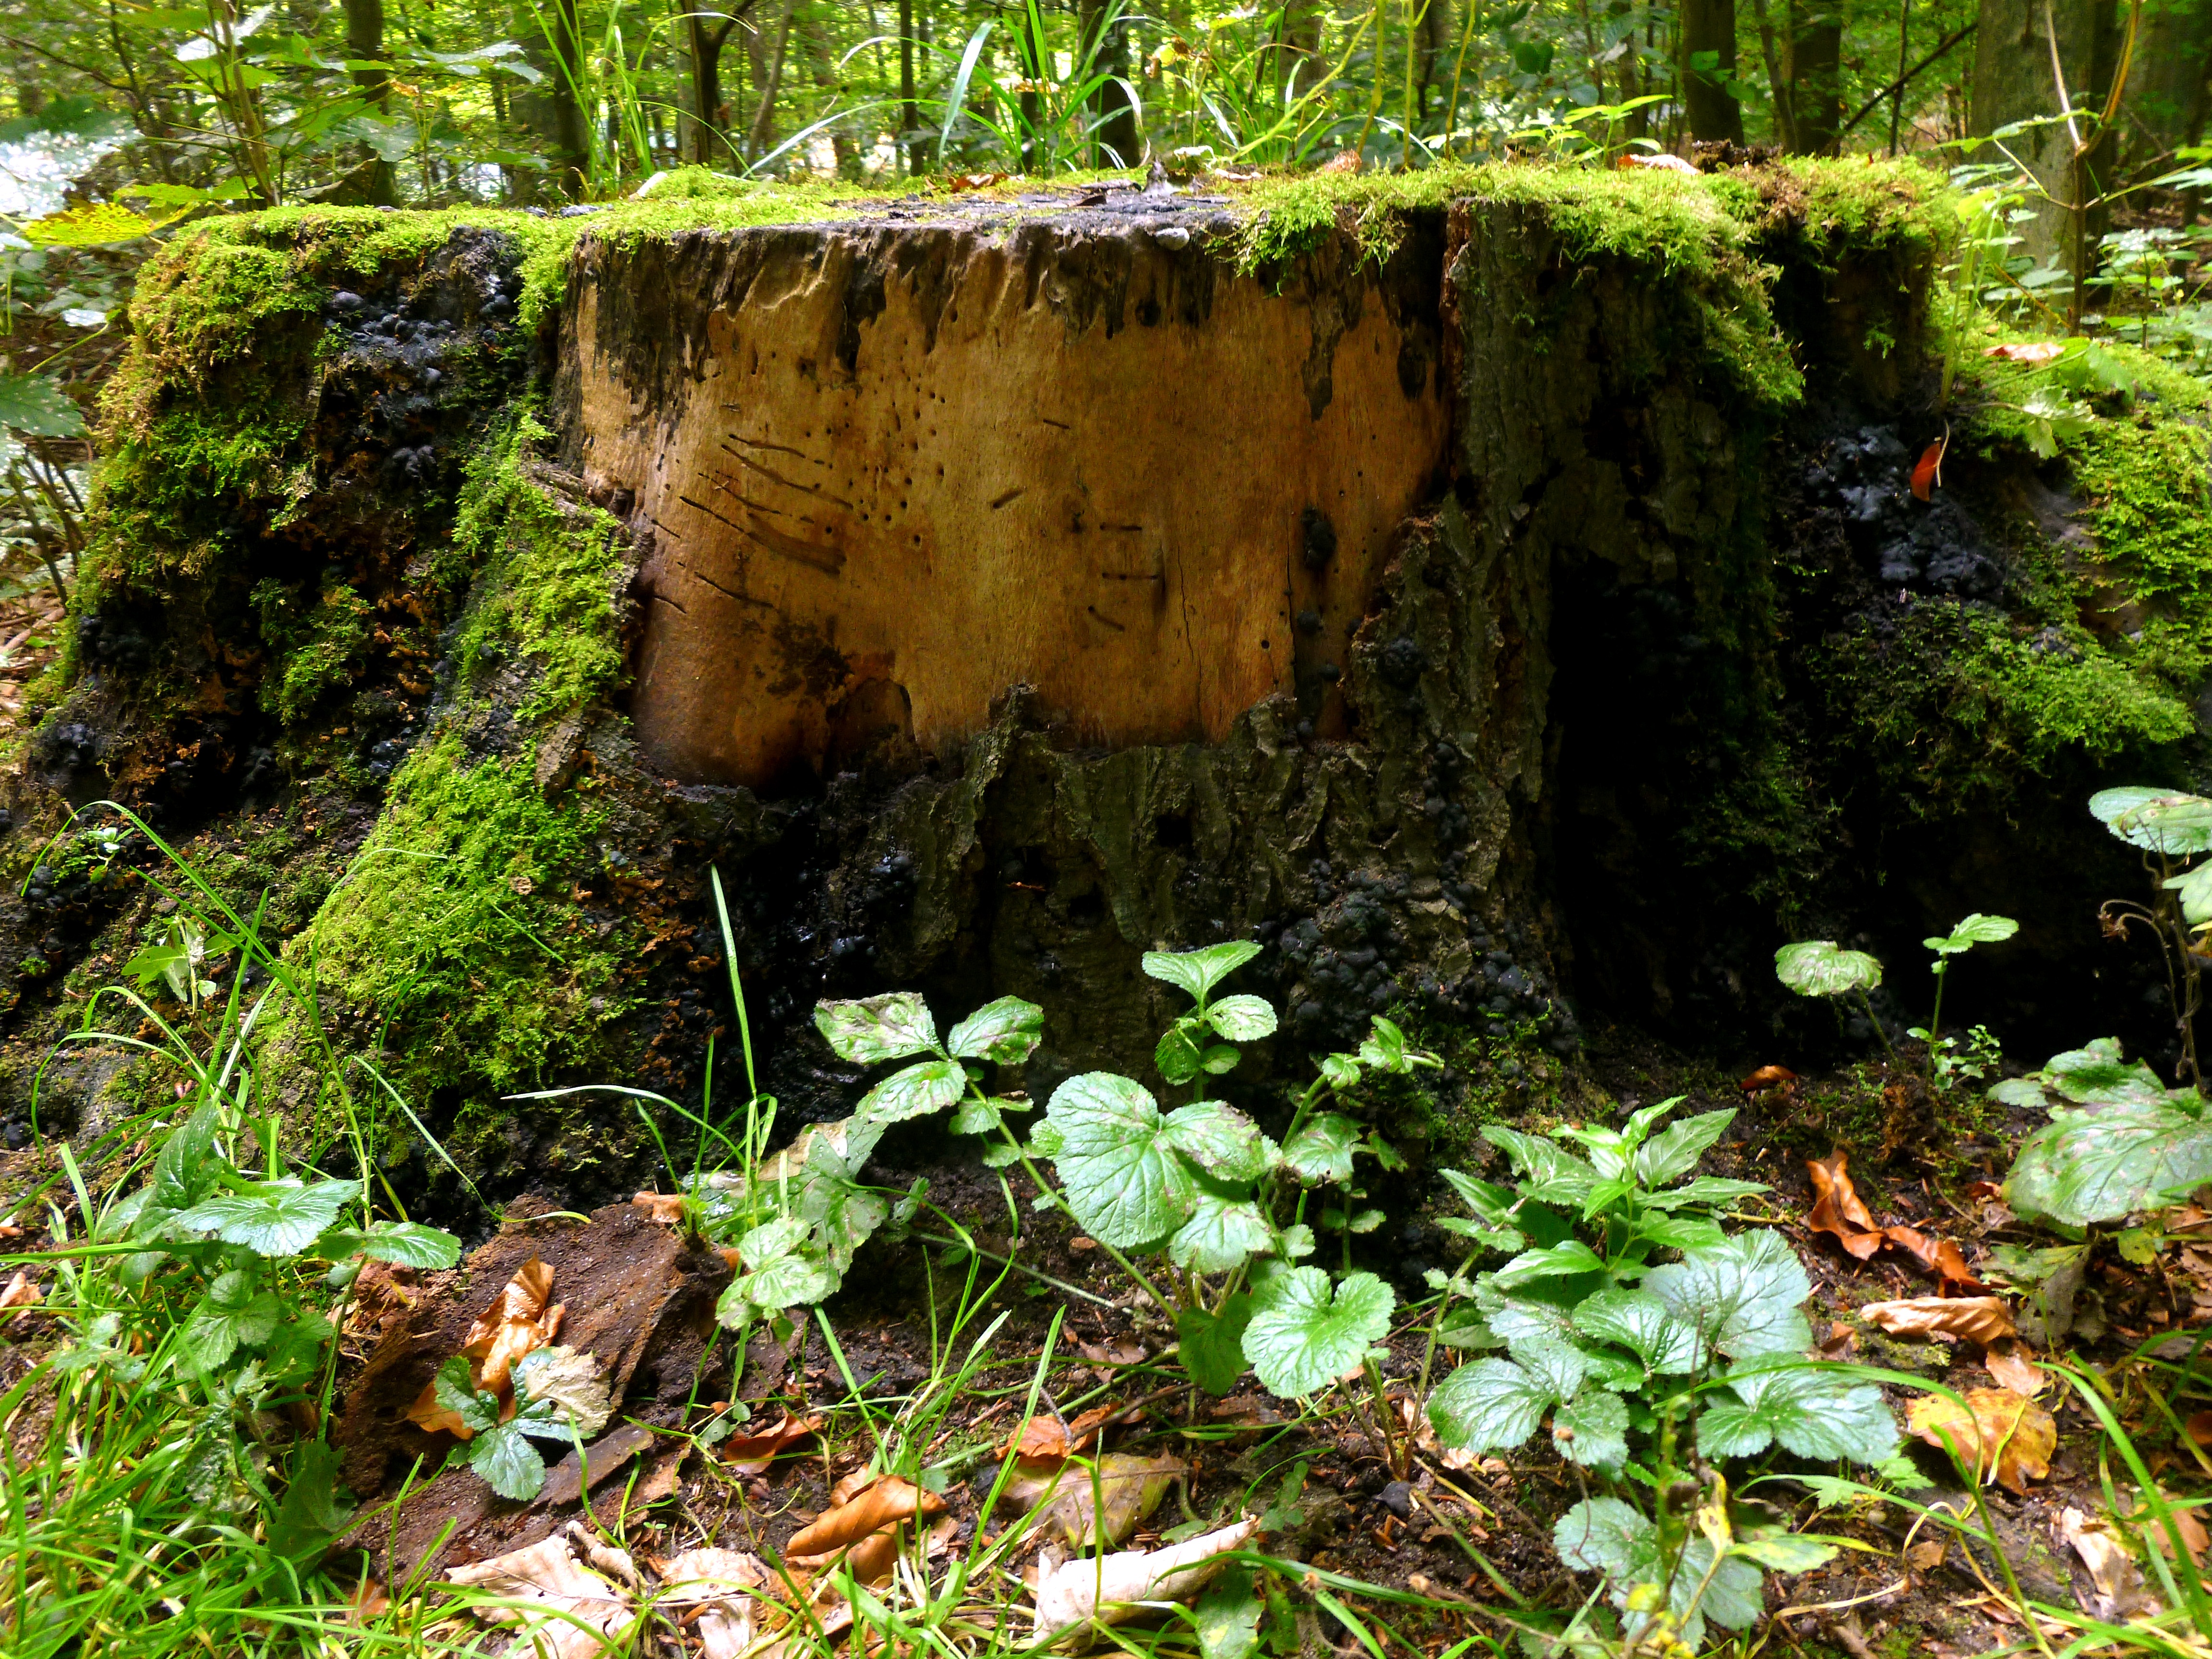
landscape, tree, forest, wilderness, plant, wood, leaf, flower, old, overgrown, moss, bark, pond, stream, log, green, jungle, autumn, soil, botany, garden, flora, forest floor, leaves, fallen tree, vegetation, rainforest, woodland, tree stump, habitat, tree root, water feature, ecosystem, sawed off, forest path, bemoost, walk in the forest, natural environment, land plant